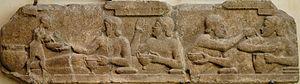
Scène de banquet, architrave sculptée du temple d'Athéna à Assos. Trachyte, troisième quart du VIe siècle av. J.-C.